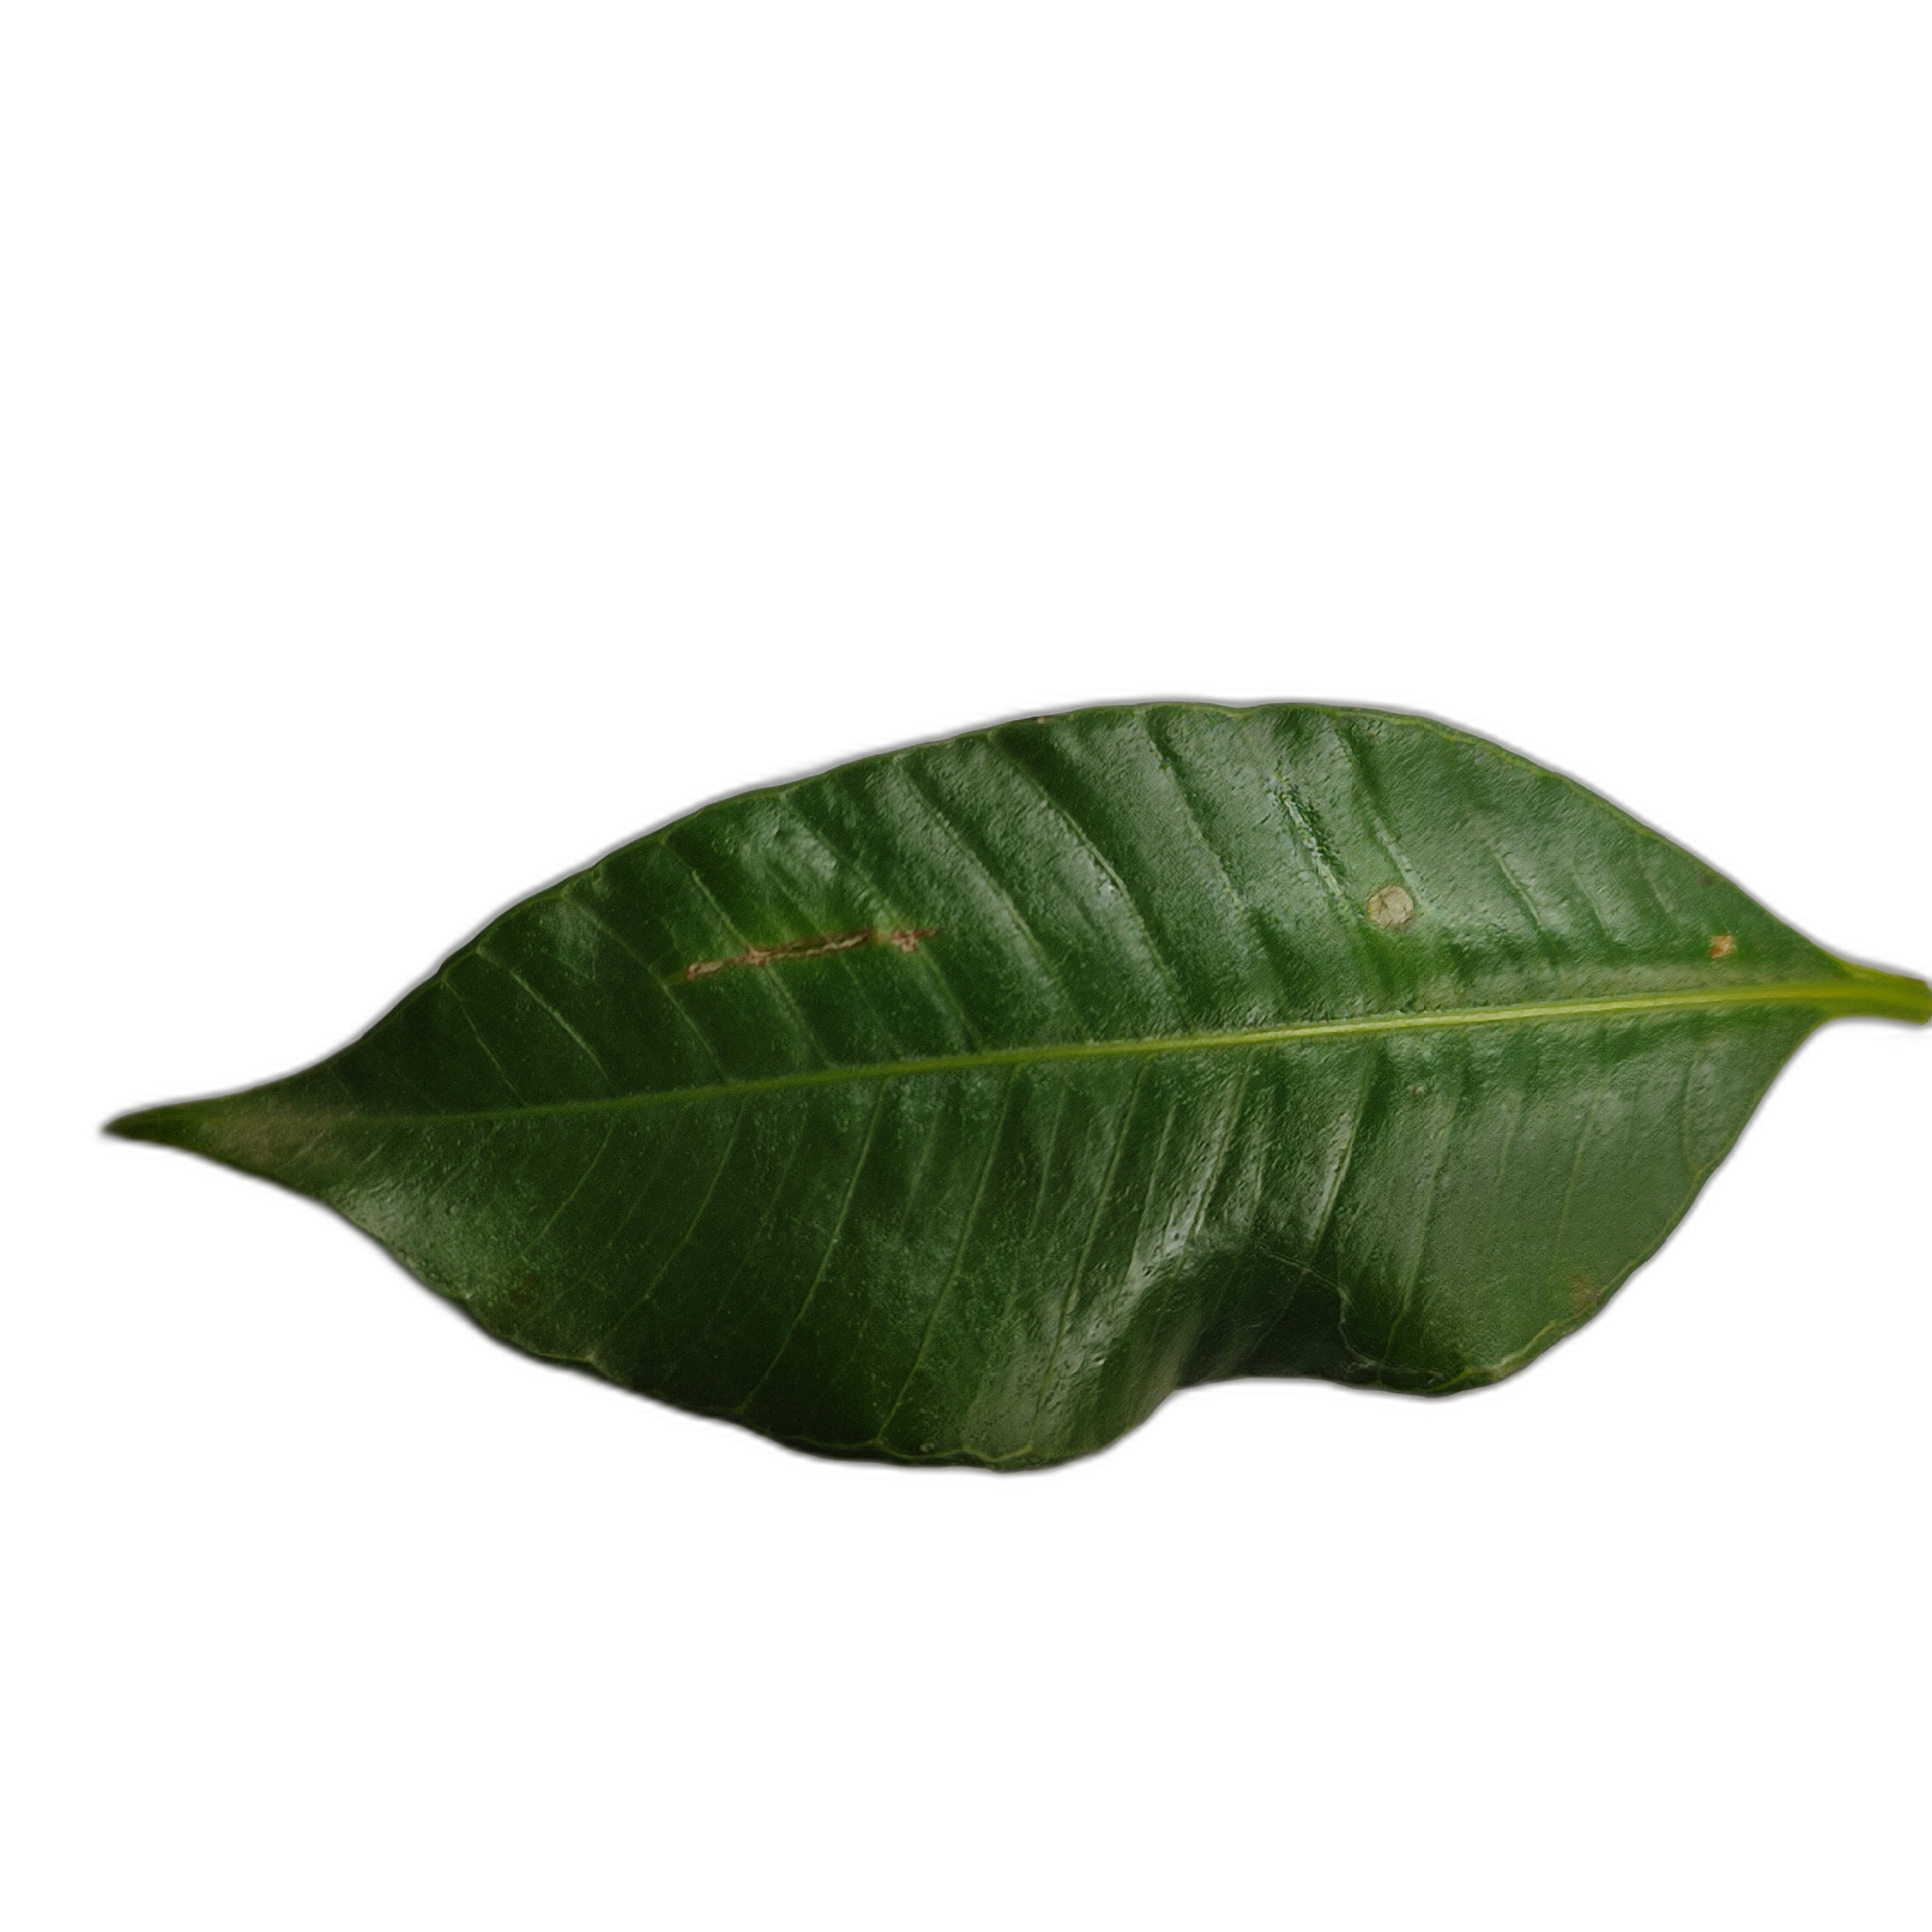
Label: healthy